Laredo, Texas

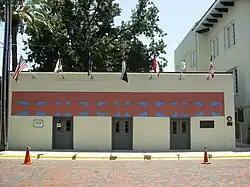
Republic of the Rio Grande Capitol Building Museum

According to respondents' self-identification on the 2010 Census, the vast majority of Laredo's population is of Hispanic origin (95.6%), mostly Mexican (86.9%). Most Hispanics who did not identify themselves as Mexican identified as "other Hispanic or Latino" (8.3% of the total population). About 84.3% of the population identifies as white Hispanic, while only 11.3% identifies as Hispanic but not white; 4.4% of the population was not Hispanic or Latino (3.4% non-Hispanic White, 0.2% non-Hispanic Black or African American, 0.6% non-Hispanic Asian, 0.1% from some other race (non-Hispanic), and 0.1% of two or more races (non-Hispanic)).